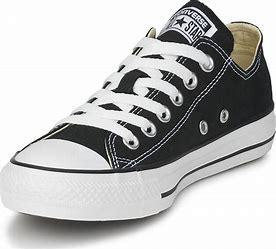
Brand: Converse
Model: Chuck Taylor All Star Ox